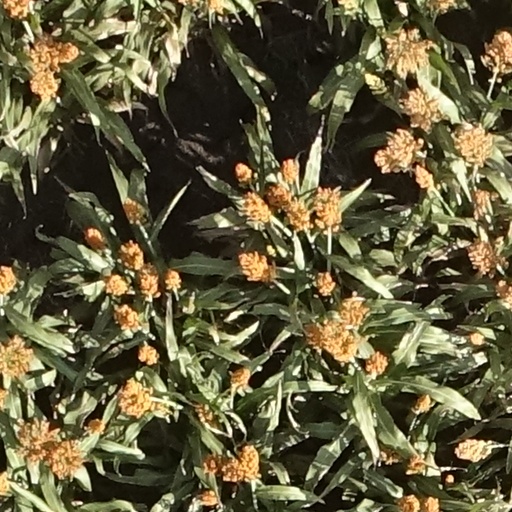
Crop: sorghum